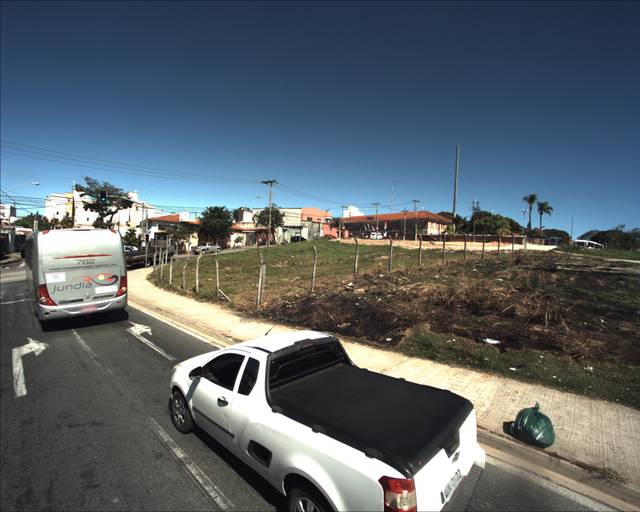
Region: Brazil
Coordinates: -23.503, -47.482